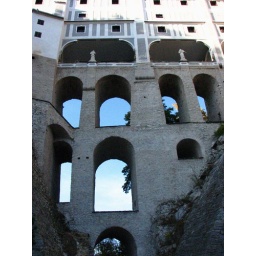
... under the castle bridge at Cesky.